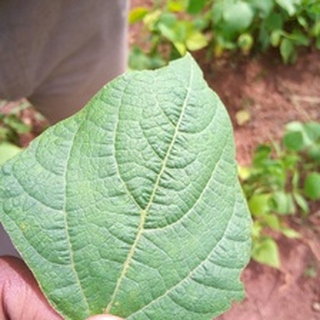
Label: healthy_bean